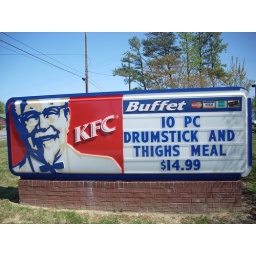
The sign for a KFC chicken restaurant in Gloucester, VA, on 6975 George Washington Memorial Highway.